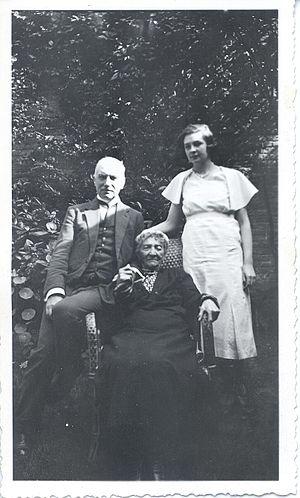
Gabriel Van Dievoet, né à Bruxelles le 12 avril 1875 et mort à Saint-Gilles, le 17 novembre 1934, est un décorateur et sgraffitiste Art nouveau belge.
Le général Charles Auguste Jean Baptiste Rouen, que l’on avait coutume d’appeler « le général Rouen » sans prénom, né à Anvers le 9 juillet 1838, est un historien et militaire belge.